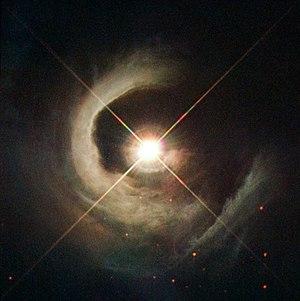
Un jeune objet stellaire désigne une étoile dans son stade précoce d'évolution. Cette classe est constituée de deux groupes d'objets : les proto-étoiles et les étoiles de la préséquence principale.